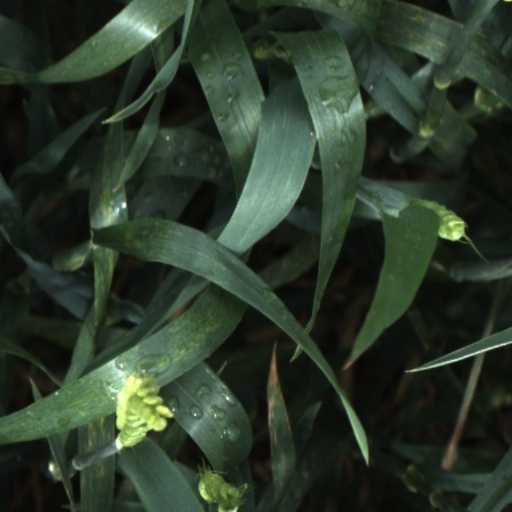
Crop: wheat